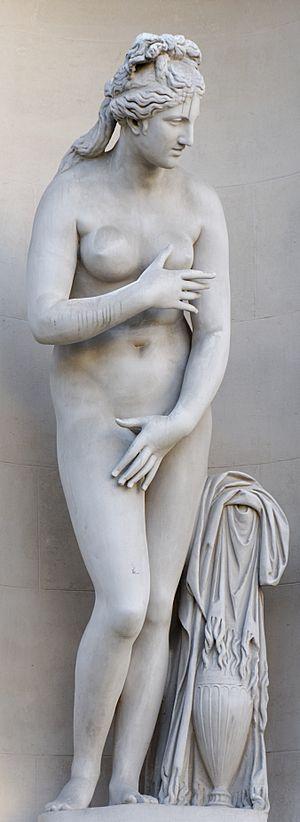
Aphrodite du Capitole. Moulage en plâtre du prototype antique romain aujourd'hui aux Musées du Capitole, IVe siècle av. J.-C.